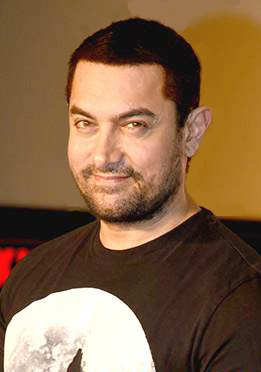
อามิร์ ข่าน

| name = อามิร์ ข่านआमिर ख़ान
| image = Aamir Khan March 2015.jpg
| birthname = โมฮัมหมัด อามิร์ ฮุสเซน ข่าน
| location = มุมไบ รัฐมหาราษฏระ ประเทศอินเดีย
| spouse = กิรัน ราว
| occupation = นักแสดง
| yearsactive = 1984 - ปัจจุบัน
| imdb_id = 0451148
| ศาสนา = อิสลาม
| ตุ๊กตาทอง =
| สุพรรณหงส์ =
| ชมรมวิจารณ์บันเทิง =
| โทรทัศน์ทองคำ =
อามิร์ ข่าน (, ) เกิดเมื่อวันที่ 14 มีนาคม พ.ศ. 2508 เป็นนักแสดงบอลลีวูดชื่อดัง หนังที่สร้างเรื่องให้กับเขาคือ 3 อีเดียด และ พีเค ผู้ชายปาฏิหารย์ ด้านศาสนา เขานับถือศาสนาอิสลาม
หมวดหมู่:บุคคลที่เกิดในปี พ.ศ. 2508
หมวดหมู่:บุคคลที่ยังมีชีวิตอยู่
หมวดหมู่:นักแสดงชายชาวอินเดีย
หมวดหมู่:มุสลิมชาวอินเดีย
หมวดหมู่:บุคคลจากรัฐมหาราษฏระ